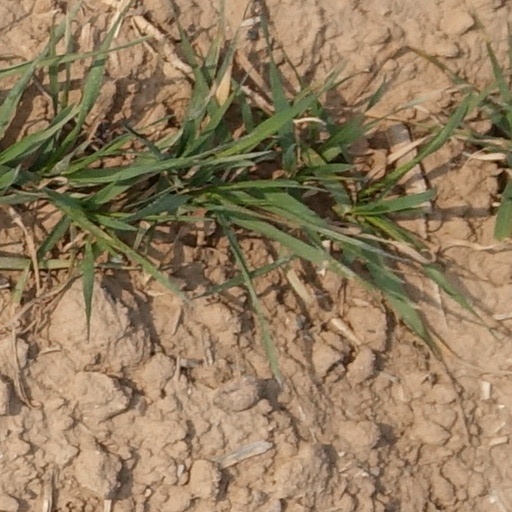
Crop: wheat